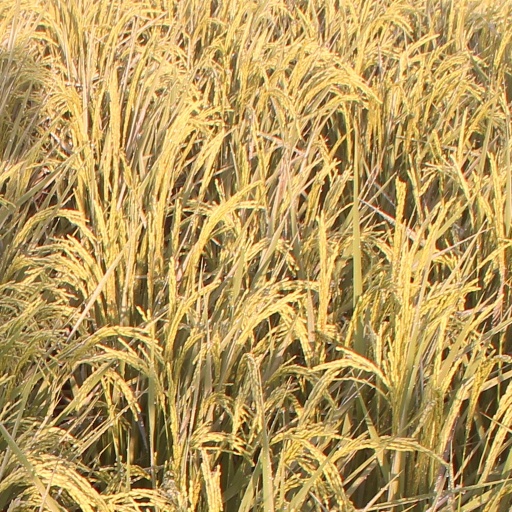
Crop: rice